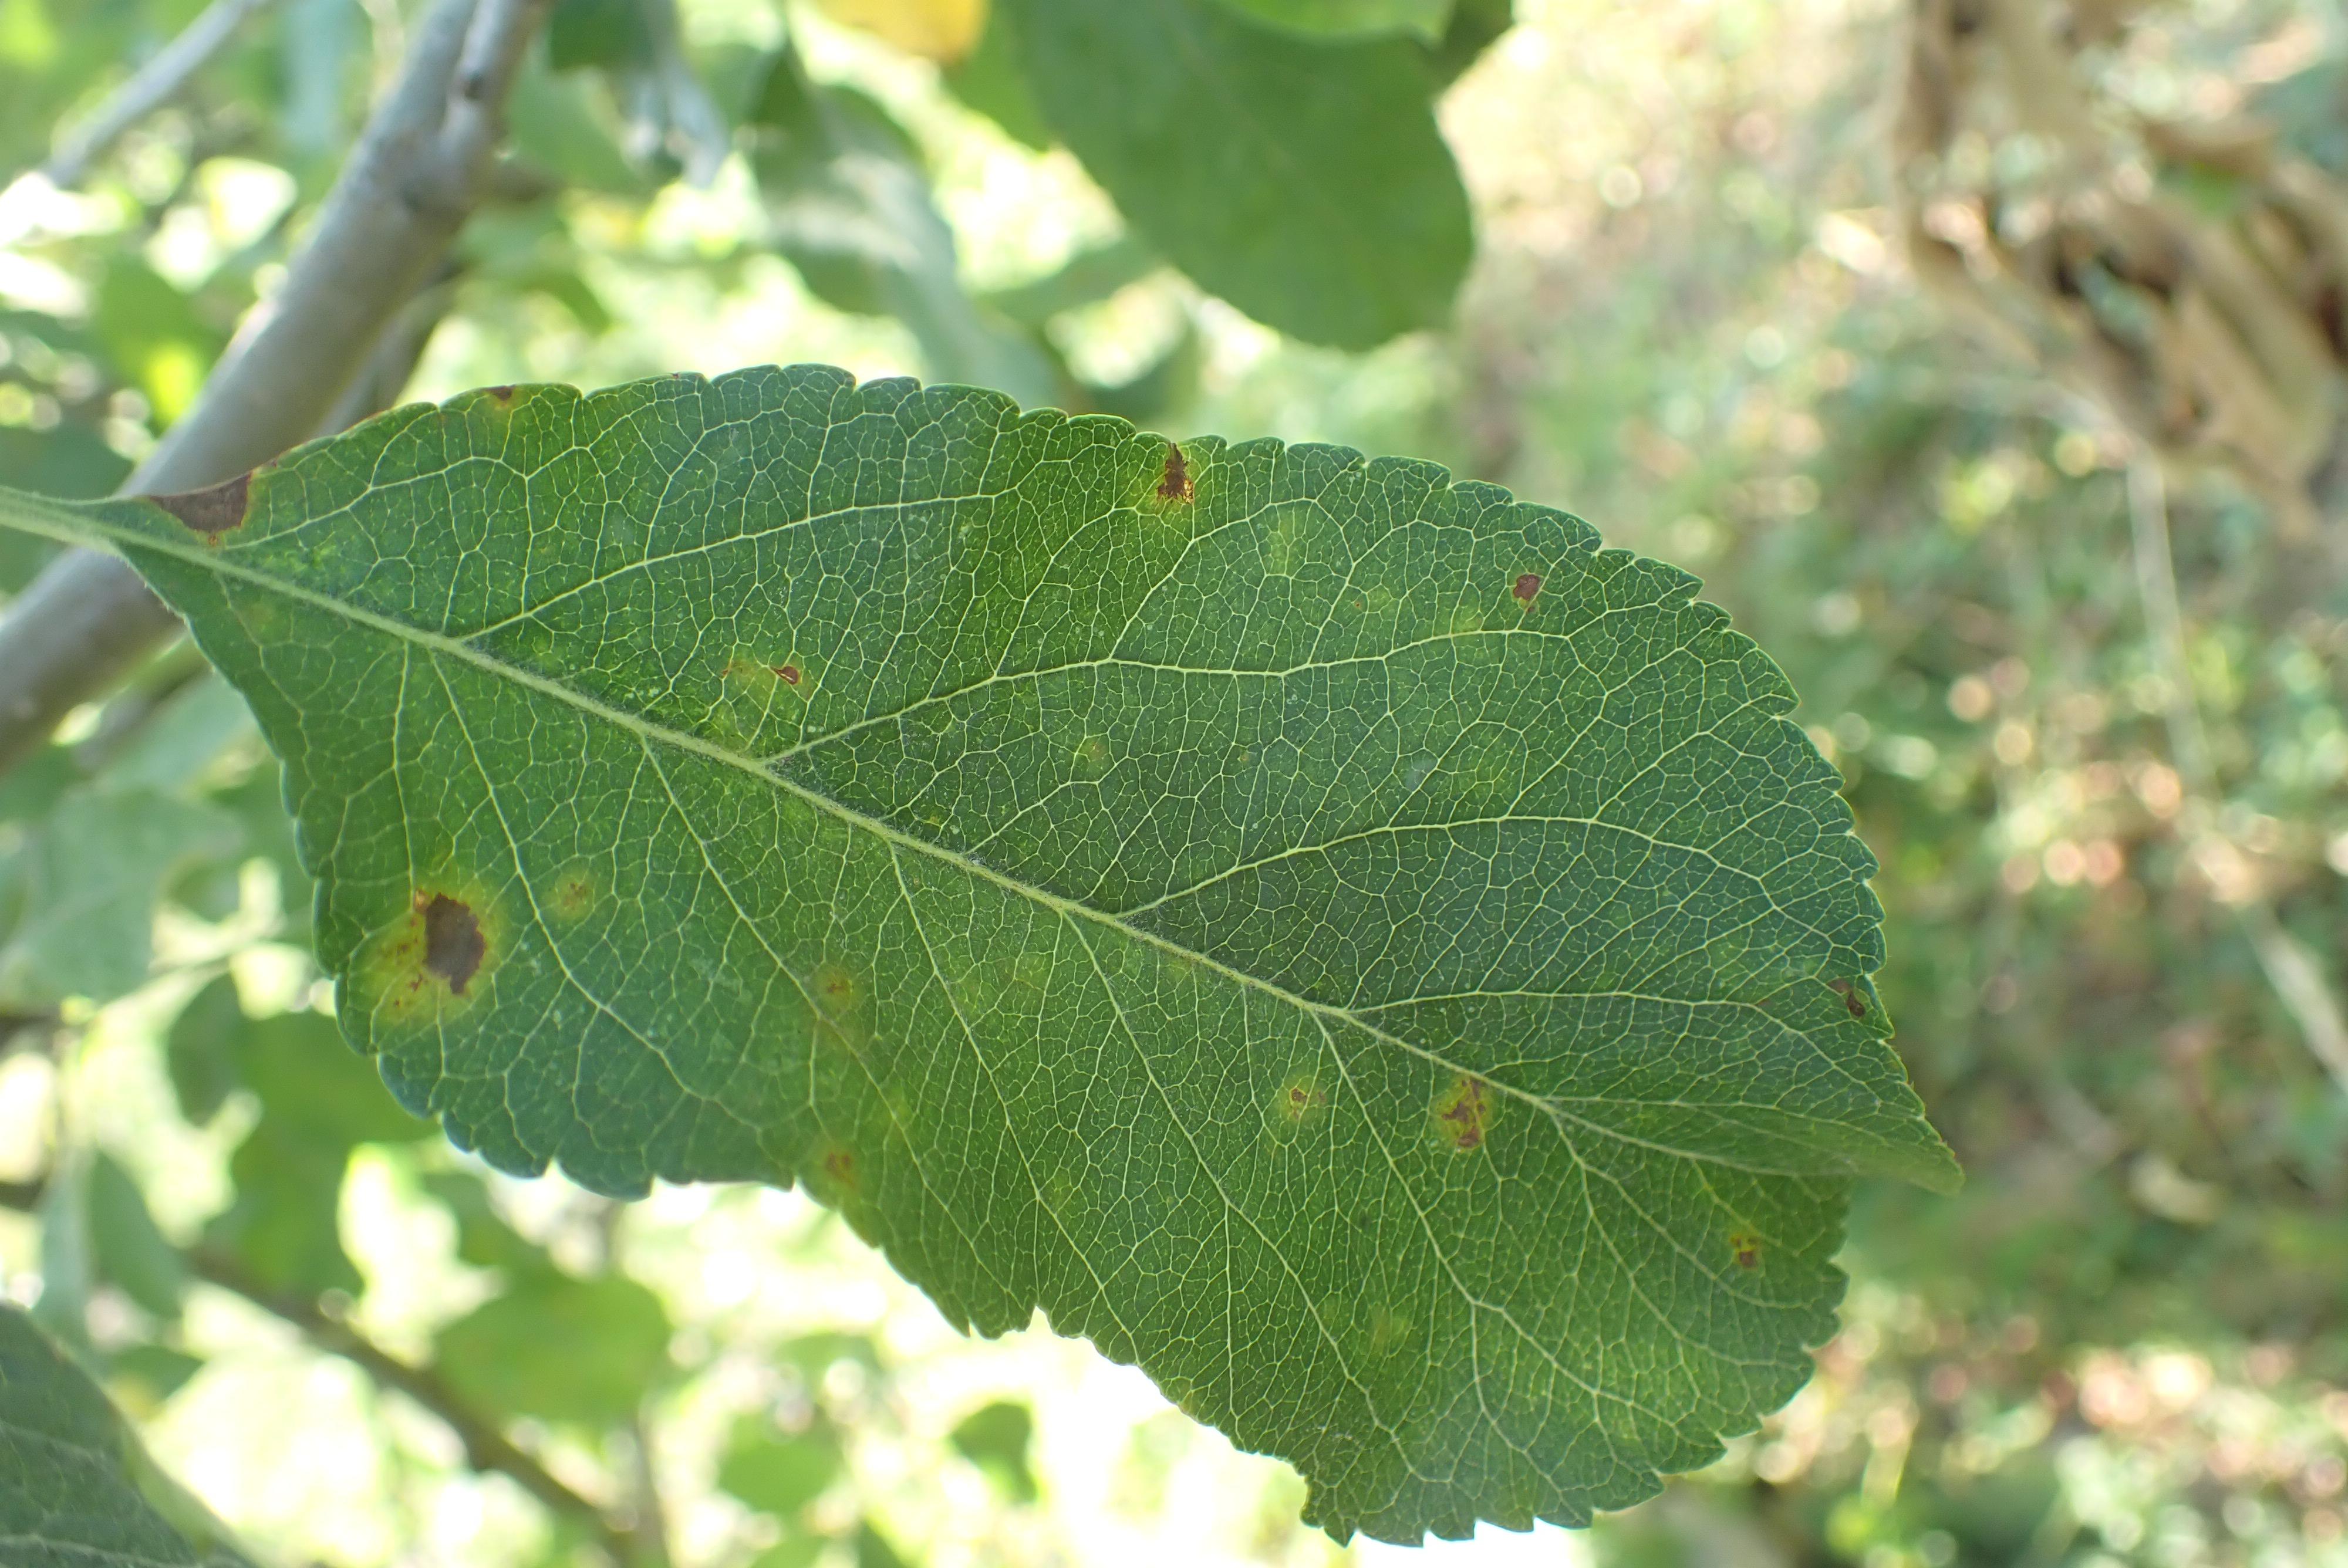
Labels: scab